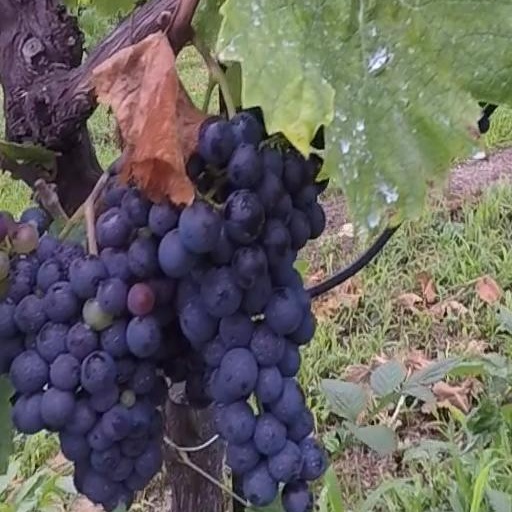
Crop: grape